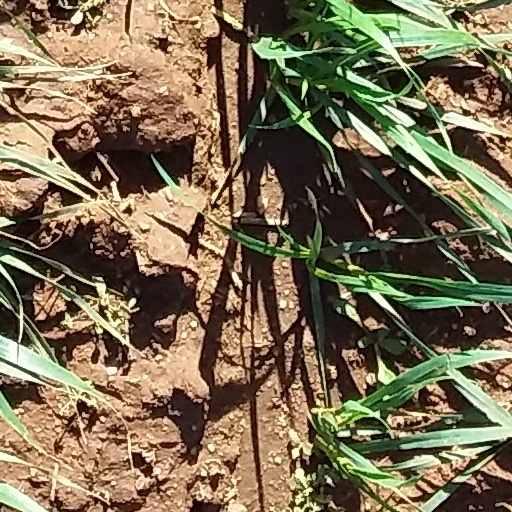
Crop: wheat